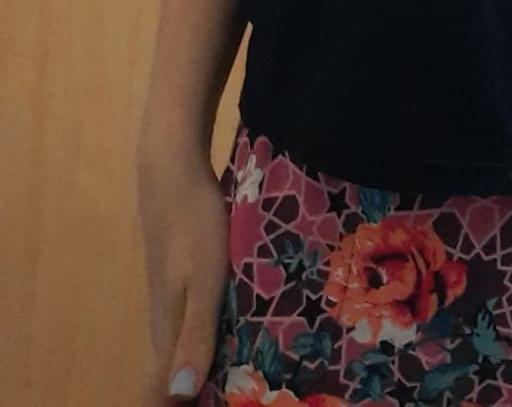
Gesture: no_gesture